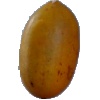
Label: Cucumber Ripe 2